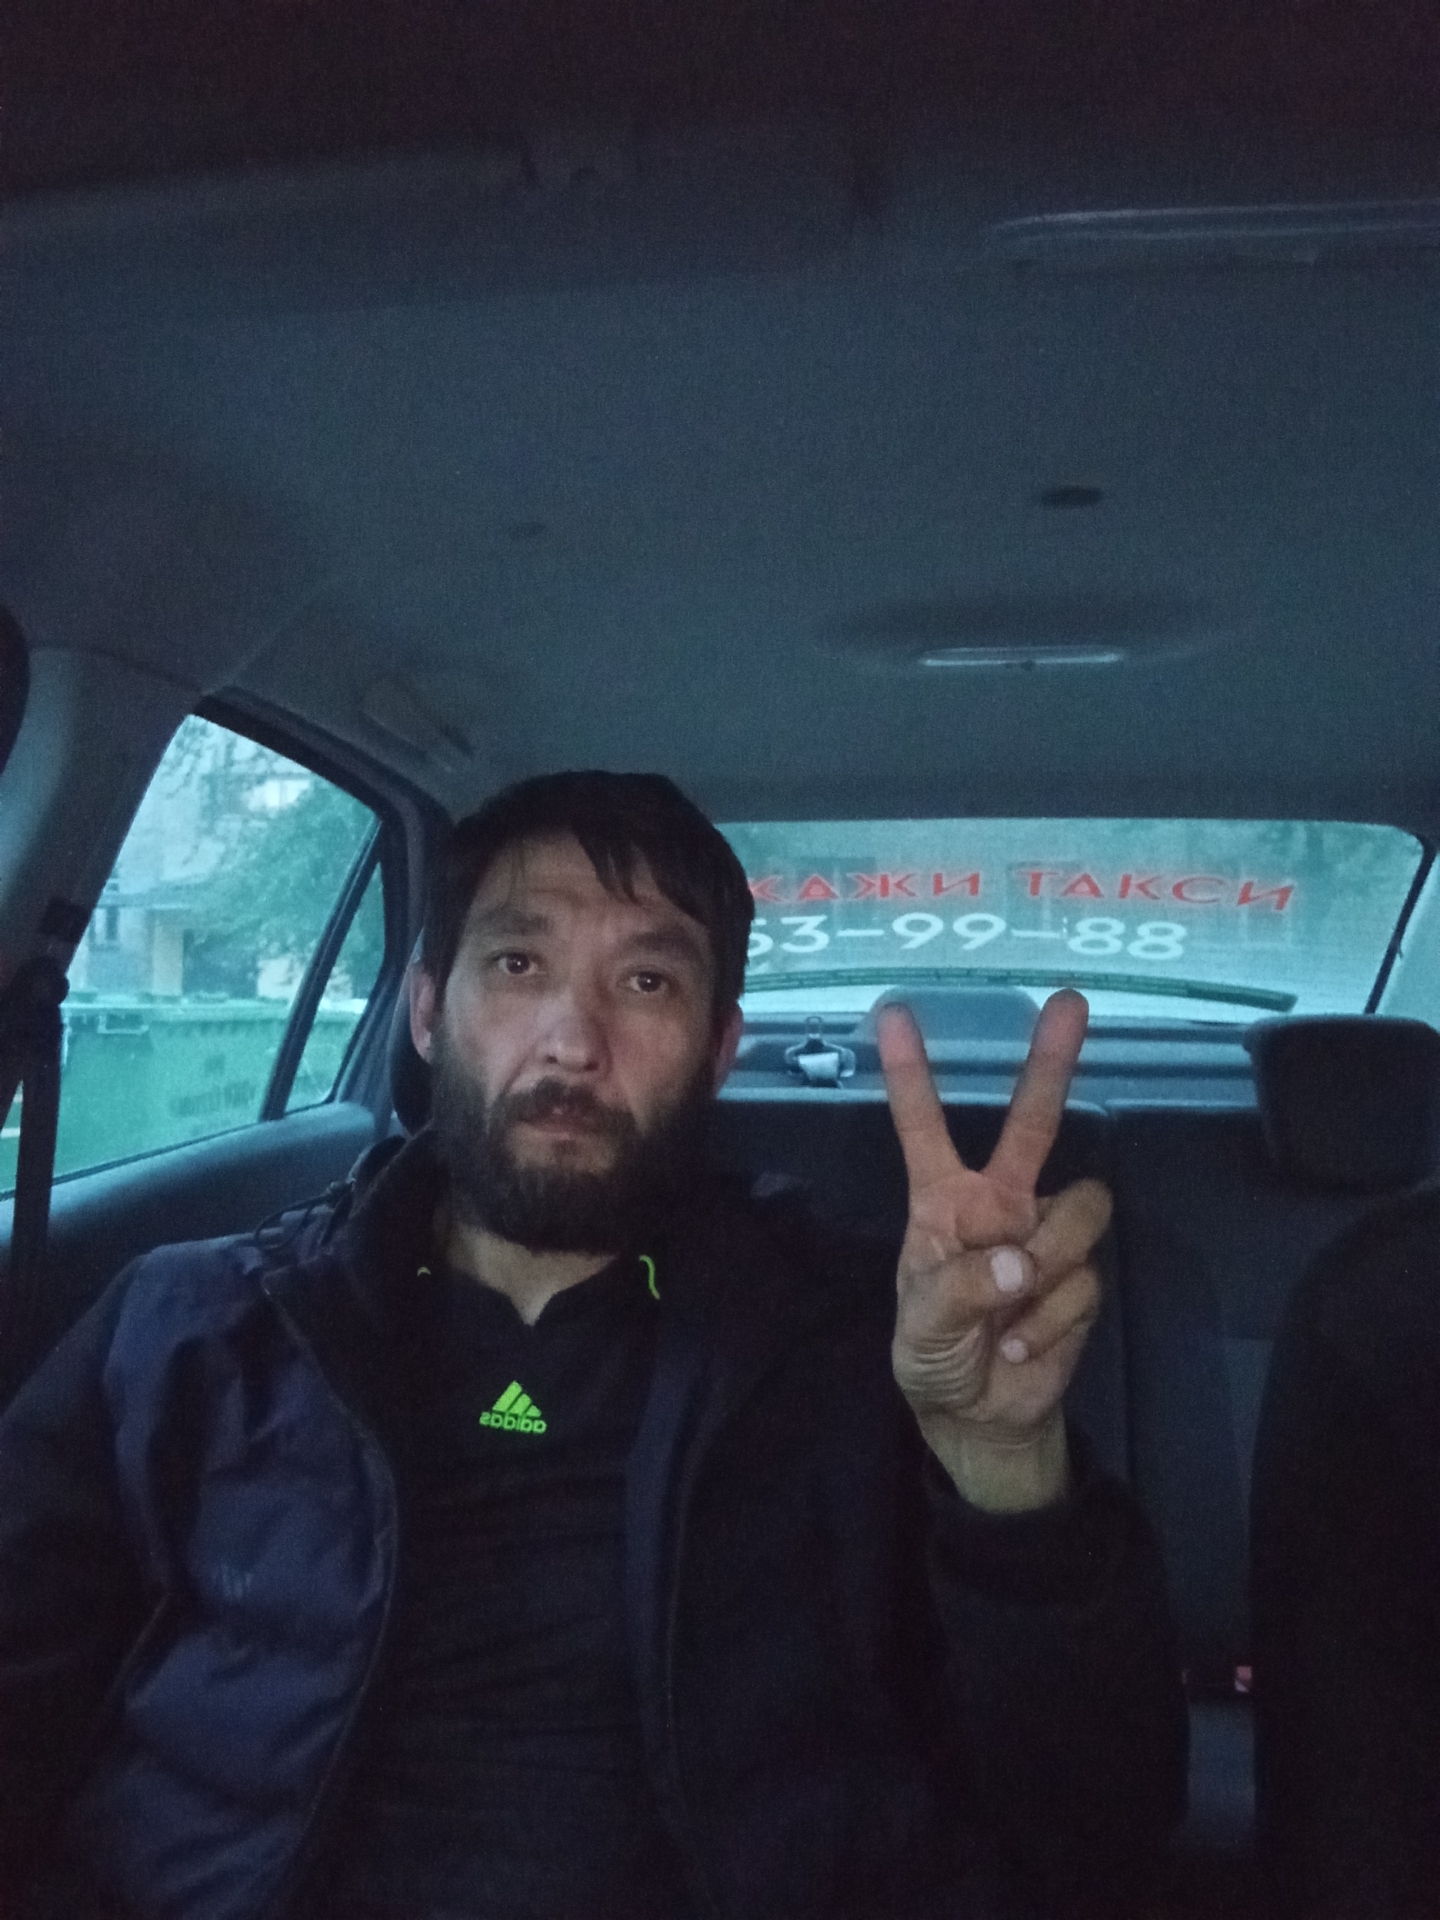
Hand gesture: peace